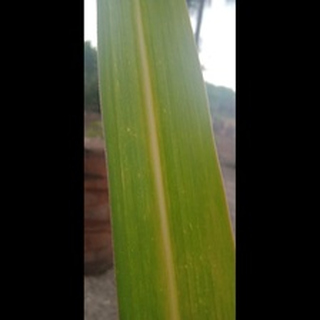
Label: sugarcane_yellow_leaf_disease